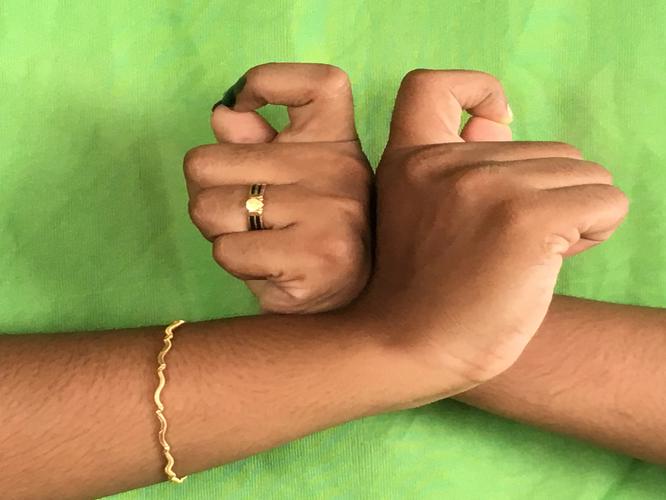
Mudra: Berunda
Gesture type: double_hand